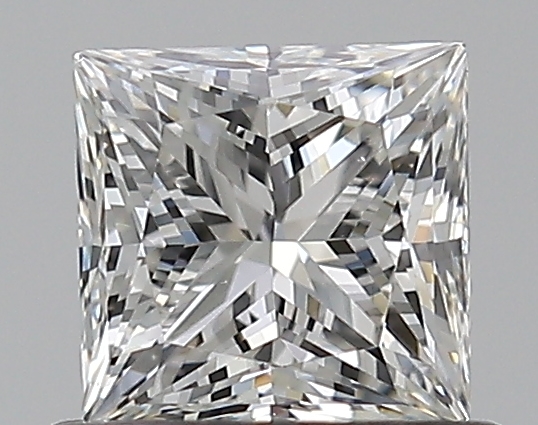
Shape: princess
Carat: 0.65
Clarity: SI1
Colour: H
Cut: VG
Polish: EX
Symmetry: GD
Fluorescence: N
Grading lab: GIA
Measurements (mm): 4.69 x 4.63 x 3.52